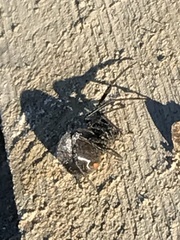
Species: Lactrodectus_hesperus